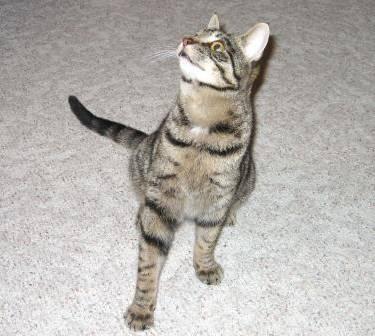
cat